Goole railway swing bridge

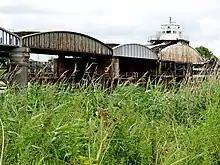
Goole railway swing bridge, over the River Ouse

The Skelton Viaduct, also known as the Hook bridge or Goole railway swing bridge, is a large viaducted hogback plate girder bridge with swing span over the River Ouse, Yorkshire near Goole, East Riding of Yorkshire, England. The bridge was designed by Thomas Elliot Harrison for the Hull and Doncaster Branch of the North Eastern Railway and opened in 1869.